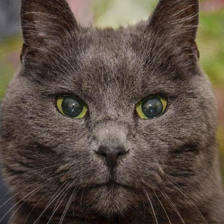
Label: animals